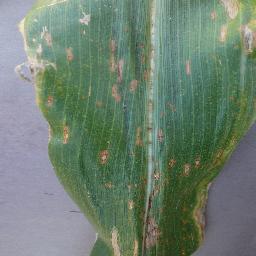
Label: Corn_(Maize)___Gray_Leaf_Spot_(Cercospora)